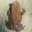
Label: frog